Hunmanby

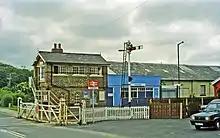
Hunmanby Railway station

The village's name of Hunmanby originated with the Danes, appearing in King William's "Domesday Book" (published in 1086) as 'Hundemanbi' meaning 'farmstead of the hounds men', relating to the hunting down of wolves on the Yorkshire Wolds.